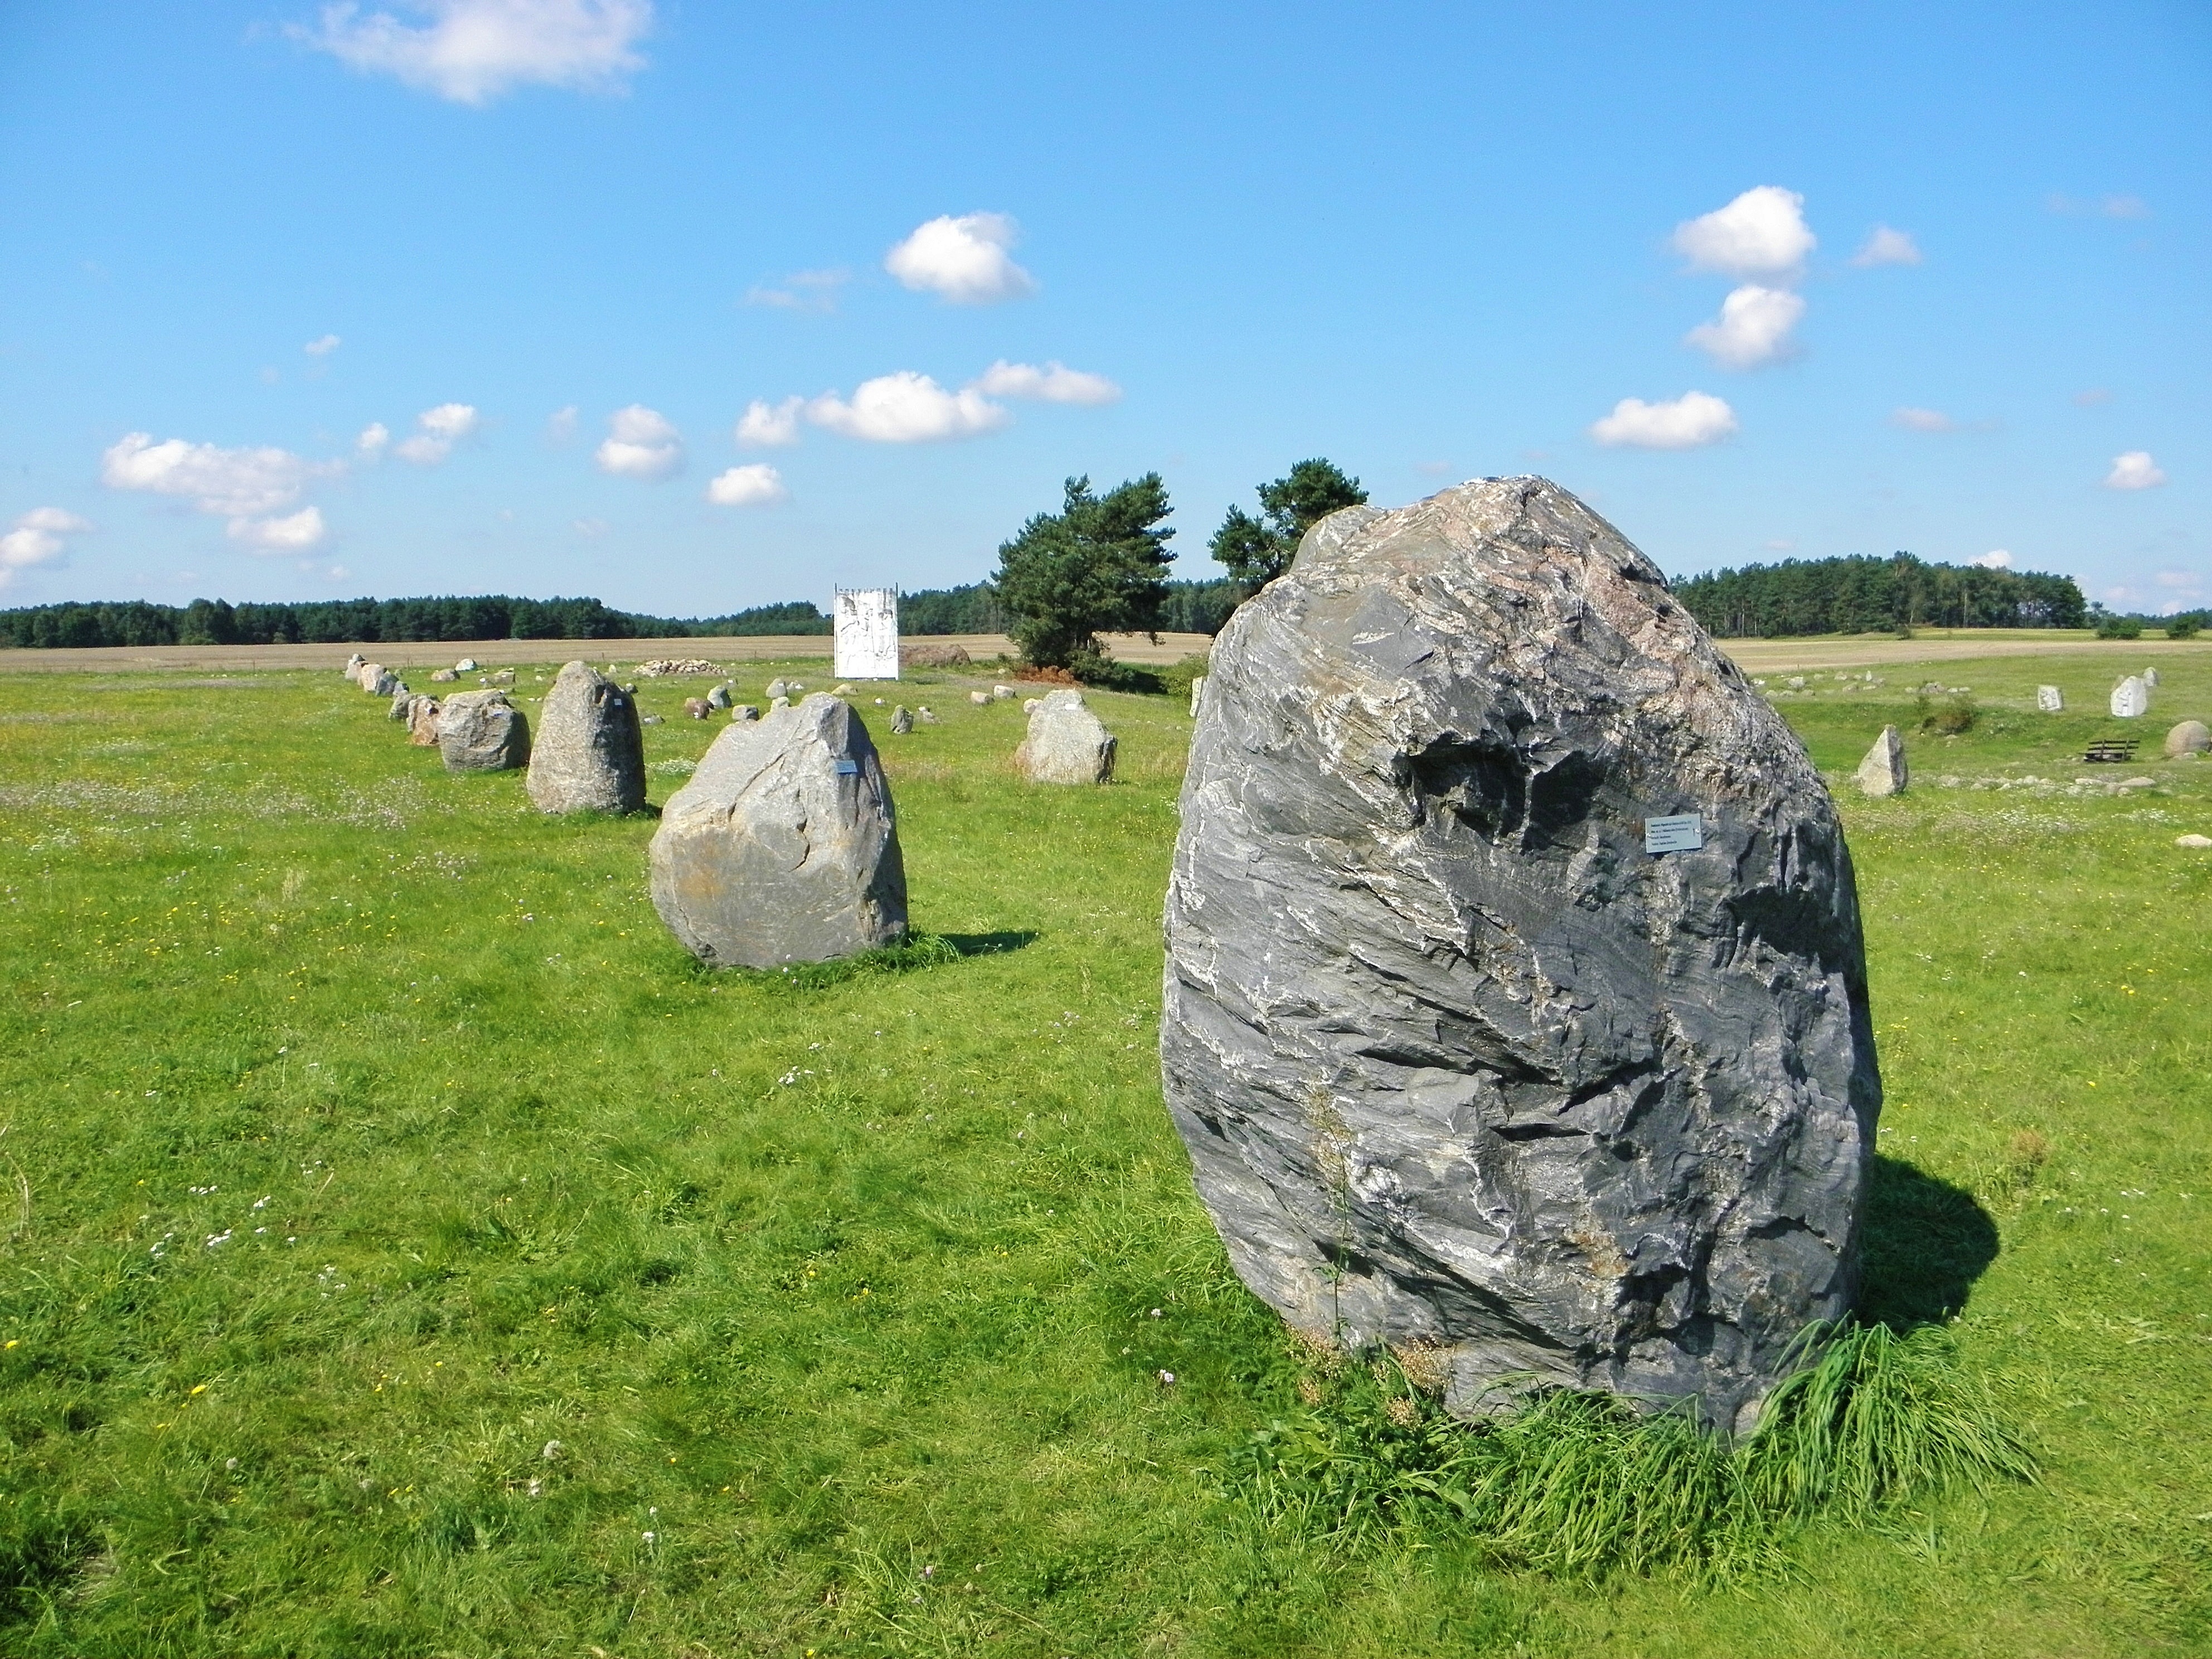
nature, rock, meadow, cemetery, stones, boulders, boulder, monolith, megalith, megaliths, boulder park, henzendorf